Cottage hospital

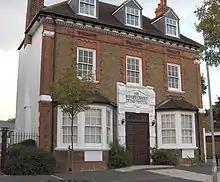
Passmore Edwards Cottage Hospital in Acton, London. Built c. 1900, it was funded by John Passmore Edwards.

A cottage hospital is a mostly obsolete type of small hospital, most commonly found in the United Kingdom.